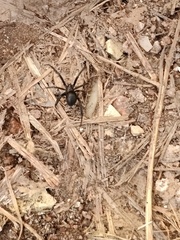
Species: Lactrodectus_hesperus